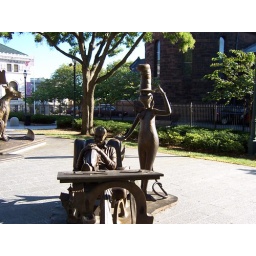
Dr. Seuss and the cat in the hat